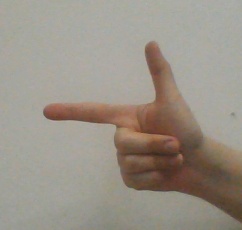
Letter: yaa